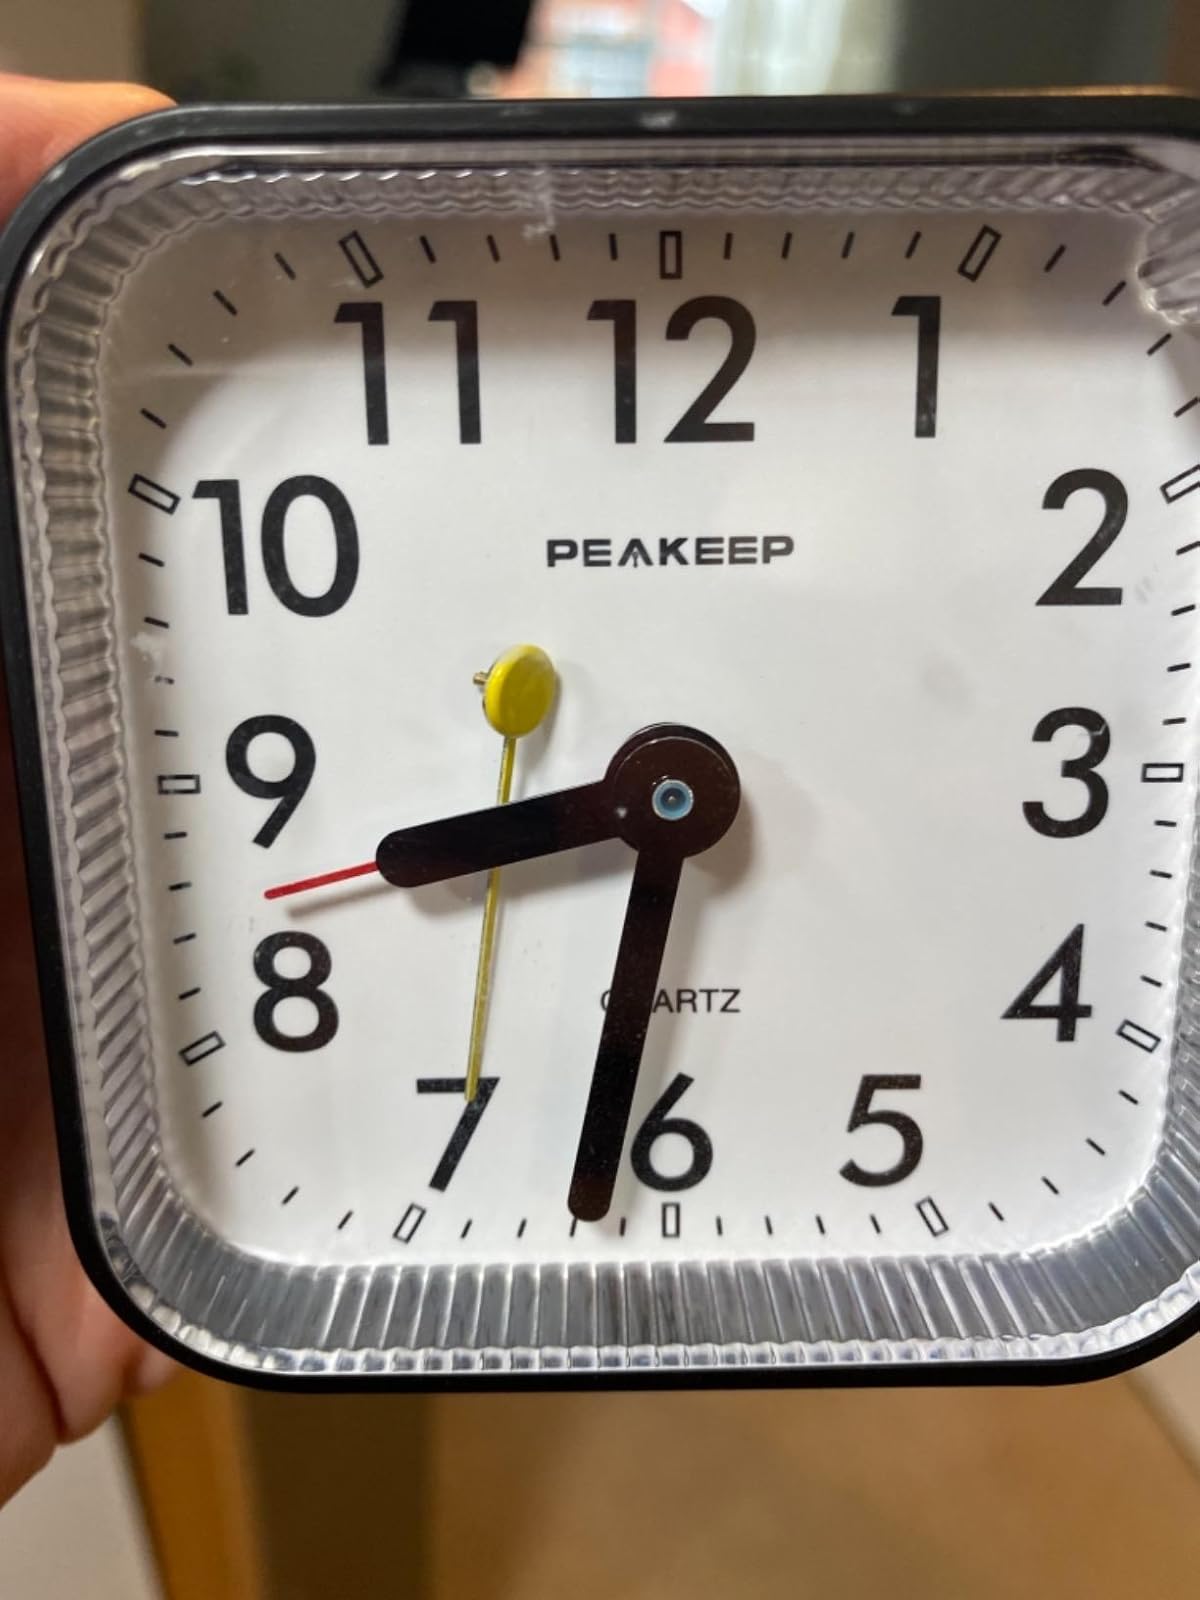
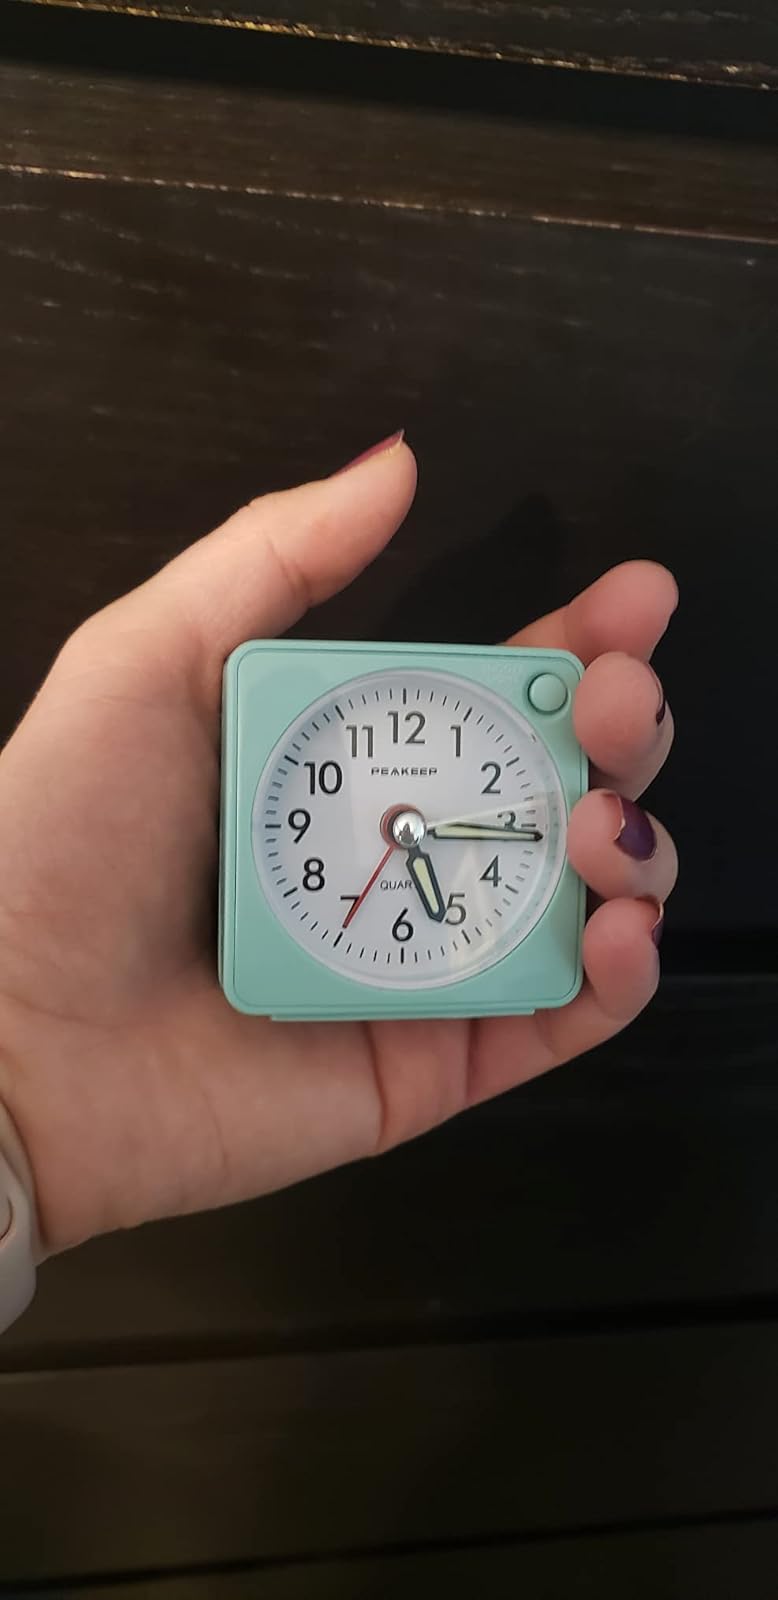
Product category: clock
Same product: no